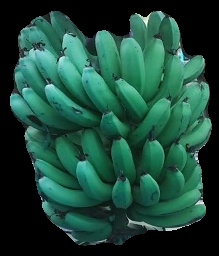
Variety: pachbale
Grade: grade3